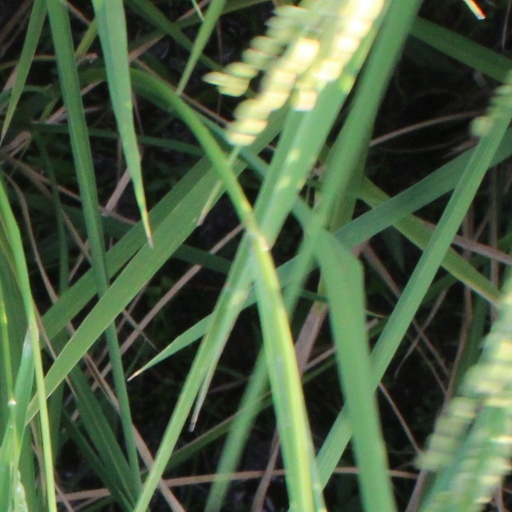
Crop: rice